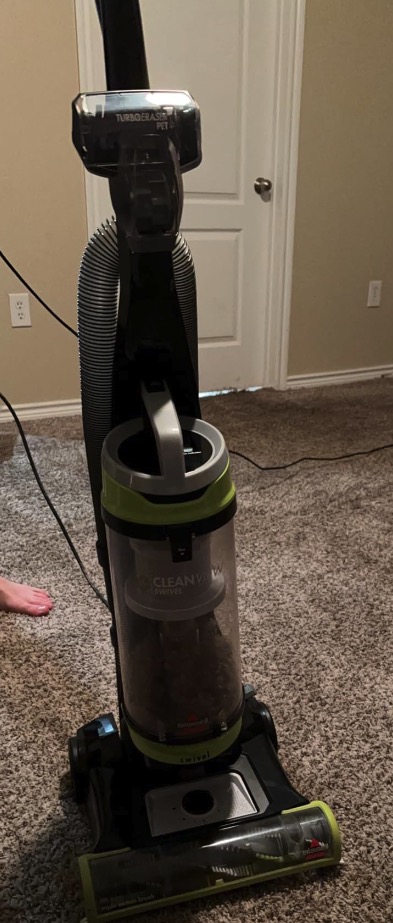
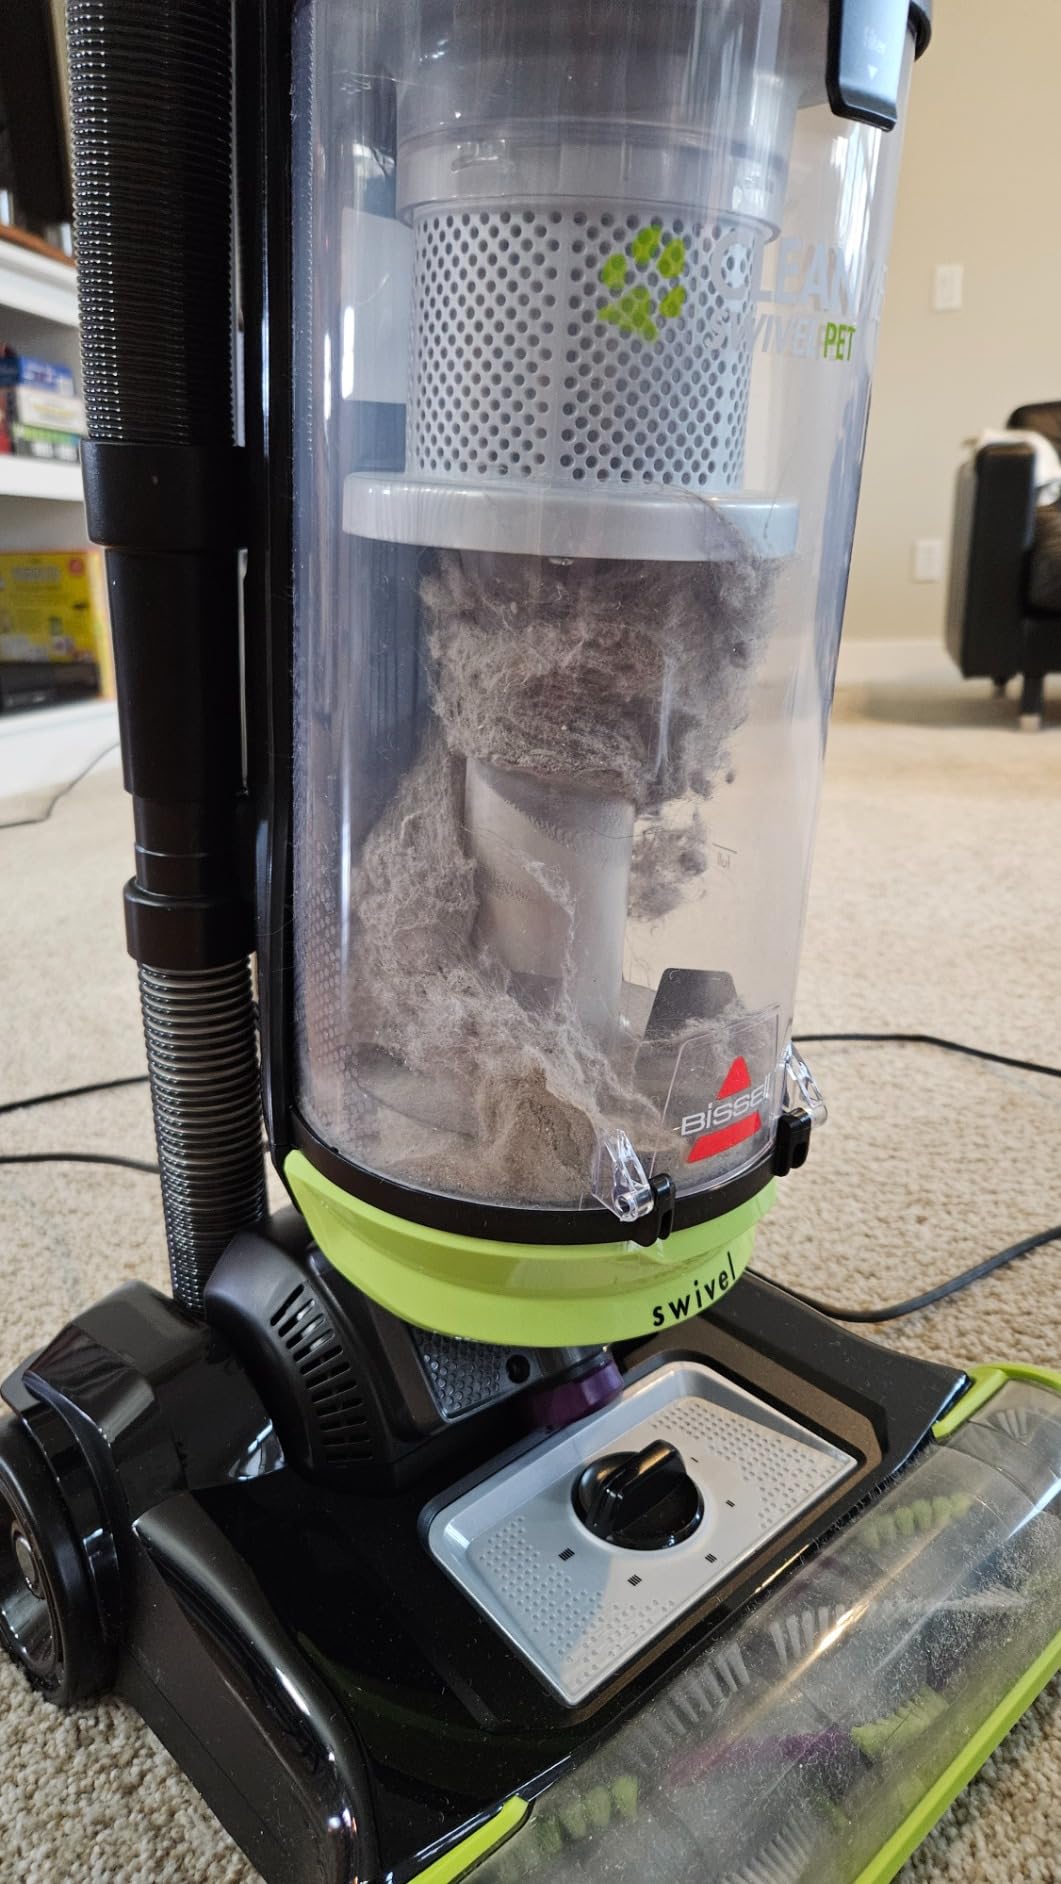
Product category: items_vacuum
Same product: yes